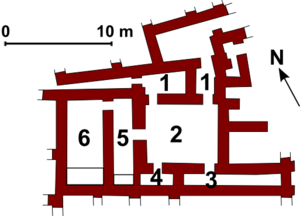
Ur, maison de la période paléo-babylonienne, site AH, n°1 Old Street dans la classification de Woolley. Sans doute la résidence d'Ea-nasir, marchand impliqué dans le commerce avec Dilmun (Bahreïn), dont les archives ont été retrouvées dans la maison, notamment dans la salle 6. Les fonctions des salles sont hypothétiques, plusieurs d'entre elles étaient sans doute pluri-fonctionnelles. 1. vestibules
Ur, actuellement Tell al-Muqayyar, est l'une des plus anciennes et des plus importantes villes de la Mésopotamie antique, dans l'actuel Irak. Elle était alors située sur une des branches de l'Euphrate et proche du Golfe Persique.
La première dynastie de Babylone a dirigé le royaume centré sur la cité de Babylone pendant trois siècles, de 1894 à 1595 av. J.-C. selon la chronologie moyenne. Comme son nom l'indique, c'est la première à avoir dominé cette cité, et elle en a fait une puissance politique de premier rang. Ce royaume est également connu sous le nom de « paléo-babylonien ».
Sumer est une région située à l'extrême sud de la Mésopotamie antique, couvrant une vaste plaine parcourue par le Tigre et l'Euphrate, bordée, au sud-est, par le golfe Persique. Il s'y est développé une importante civilisation à compter de la fin du IVᵉ millénaire av. J.-C. et durant le IIIᵉ millénaire av. J.-C.
La ville est apparue en Mésopotamie au cours de la seconde moitié du IVᵉ millénaire avant notre ère, à la période d'Uruk, comme l'aboutissement des premières sédentarisations effectuées au cours du Néolithique dans les régions alentour, suivies de divers stades locaux de type proto-urbain.